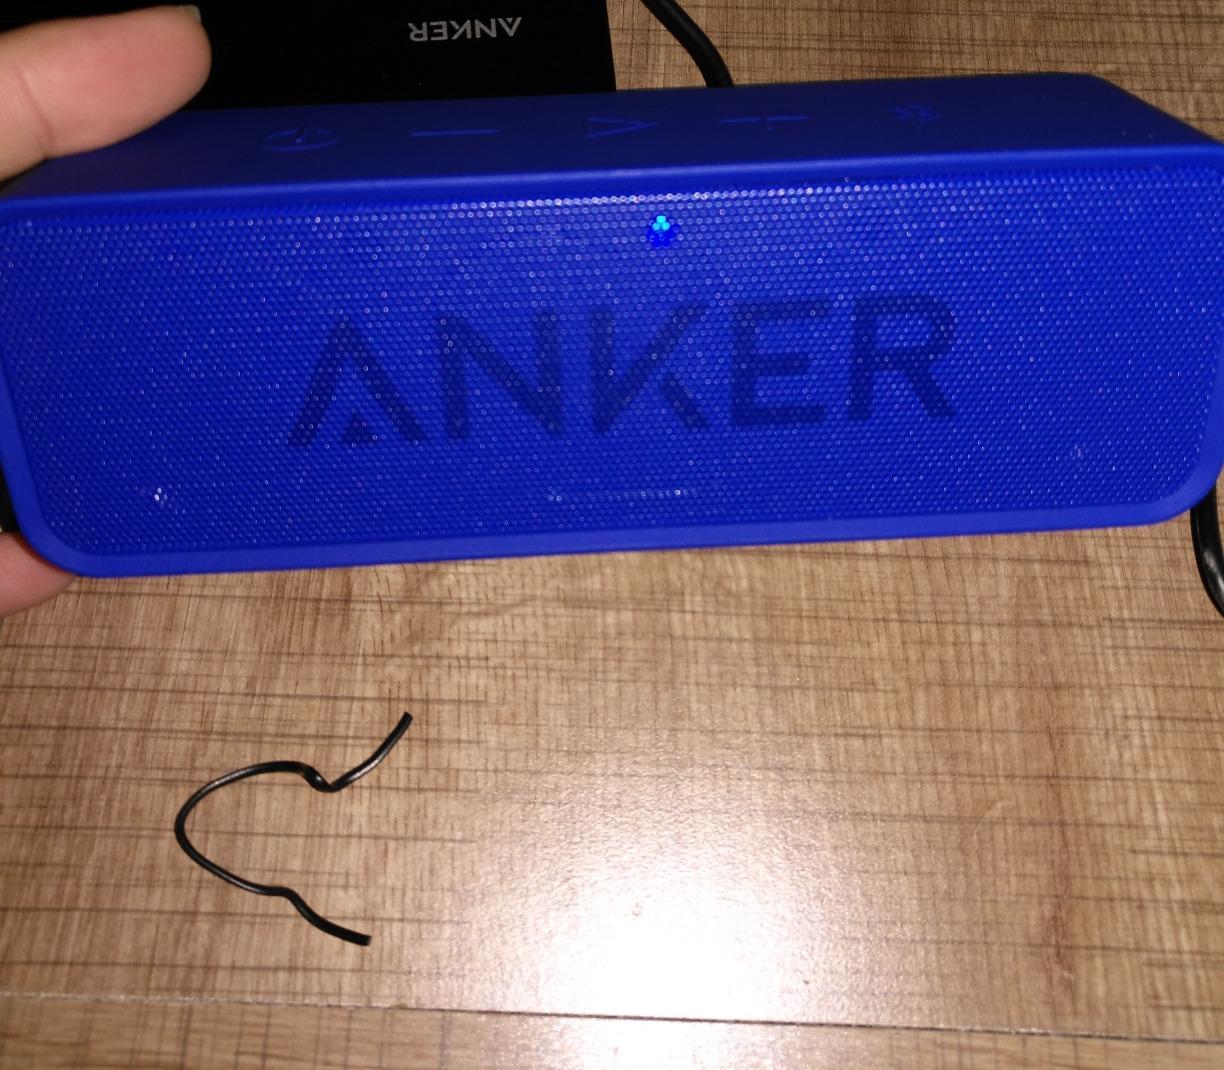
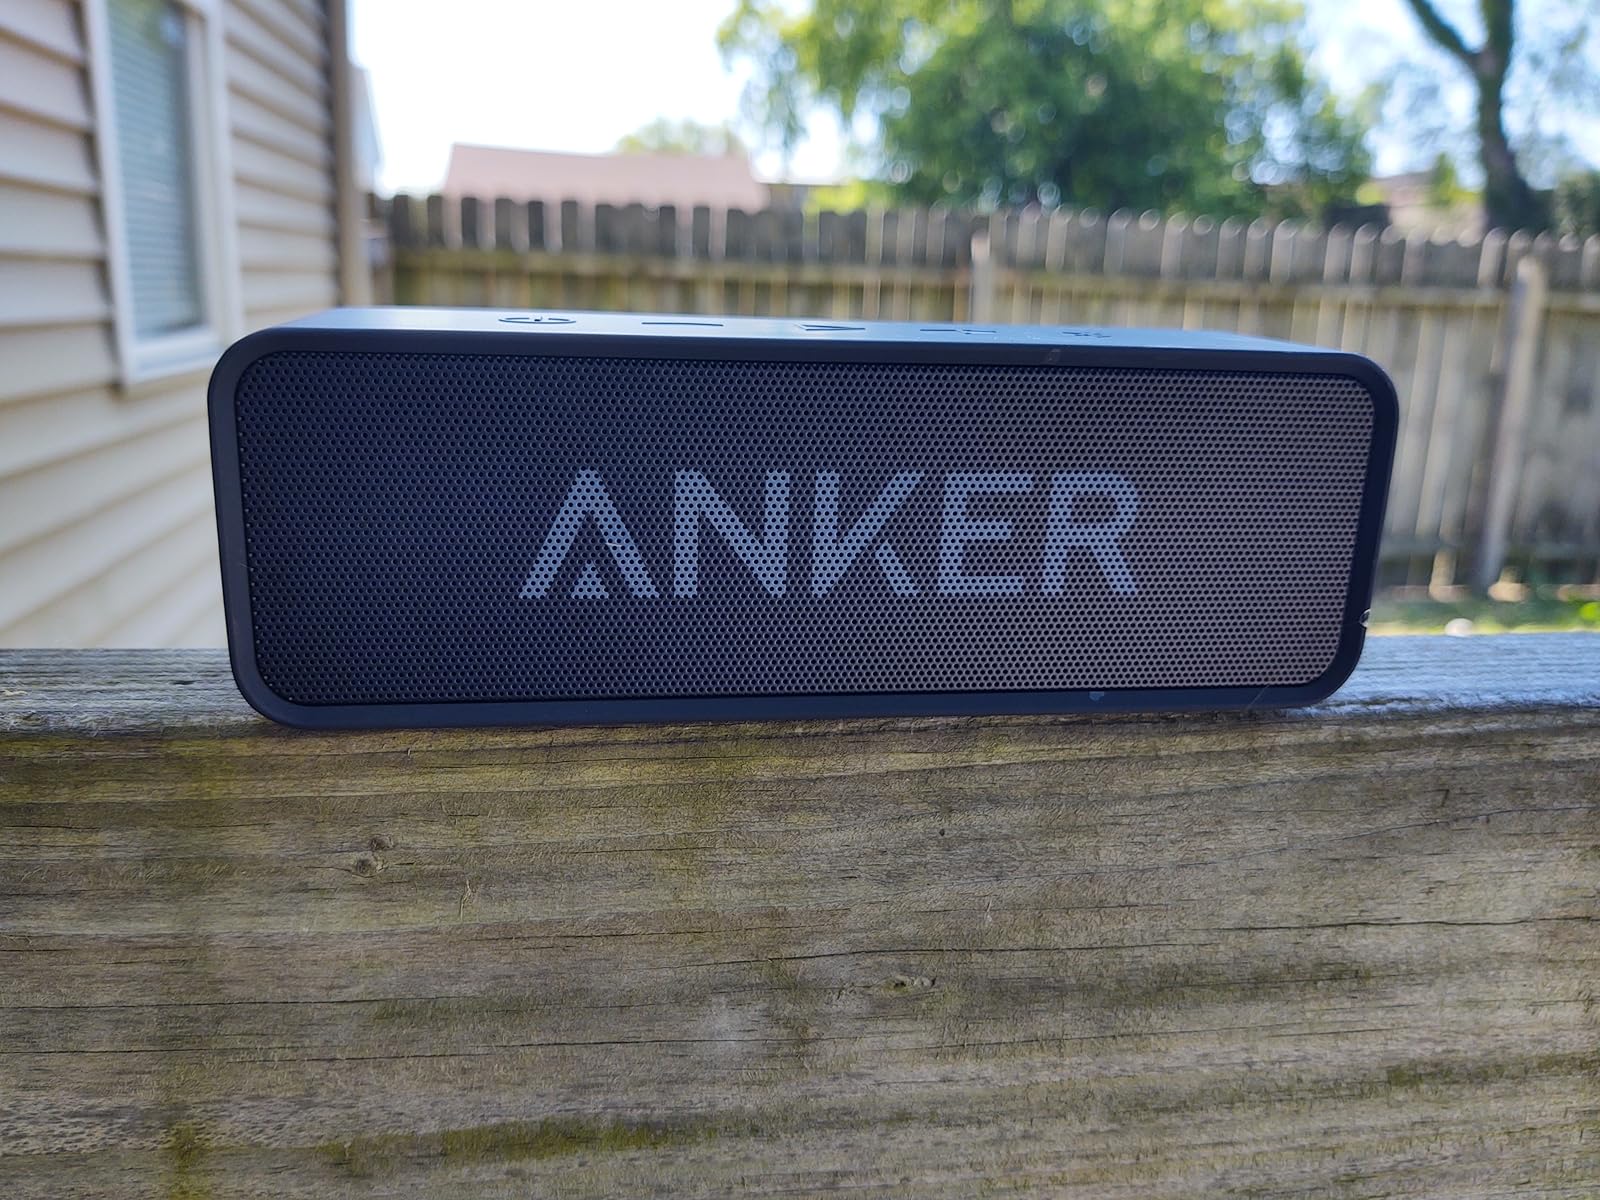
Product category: speaker
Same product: no